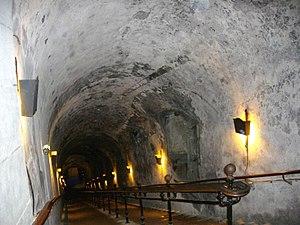
Caves de la maison de champagne Vranken-Pommery, boulevard Henri-Vasnier, à Reims (Marne, France)